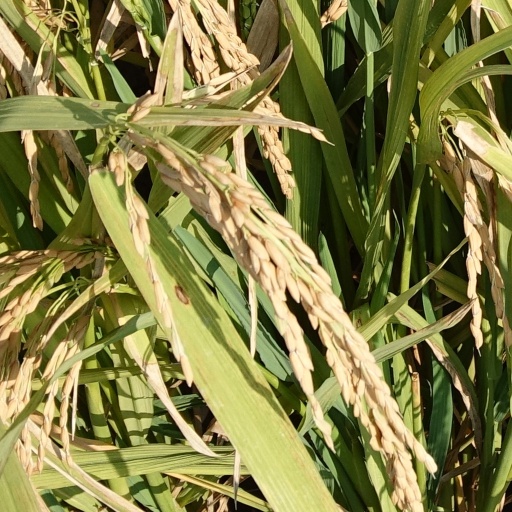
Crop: rice